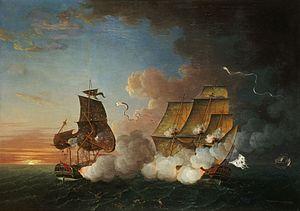
Le 11 septembre 1778, au large d'Ouessant, la frégate de 32 canons la Junon commandée la frégate anglaise de 28 canons HMS Fox. Après quelques heures de combat le HMS Fox, démâté, cesse de tirer. La Junon le remorque jusqu'à Brest.
Antoine-François de Beaumont, vicomte de Beaumont du Repaire baron de Cancon et de Casseneuil, né le 3 mai 1733 au château de la Roque, dans le Périgord et mort le 15 septembre 1805 à Toulouse, est un officier de marine et aristocrate français des XVIIIᵉ et XIXᵉ siècles. Il se distingue pendant la guerre d'indépendance des États-Unis et termine sa carrière avec le grade de chef d'escadre. Député de la noblesse pour la sénéchaussée d'Agen, il émigre à la Révolution avant de revenir en France où il meurt en 1805.